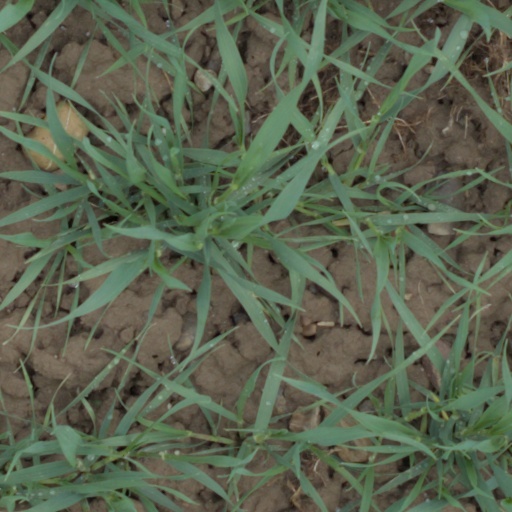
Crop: wheat